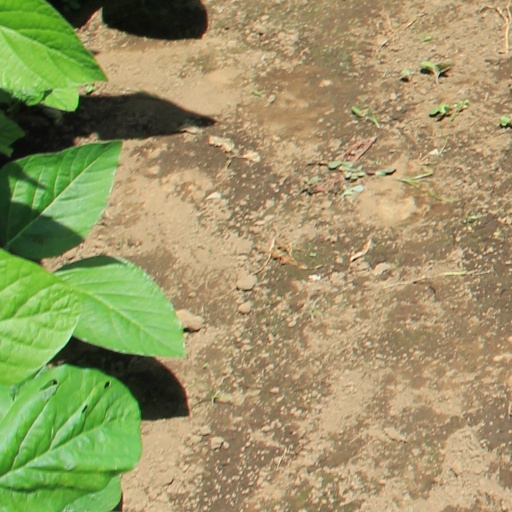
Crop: soybean